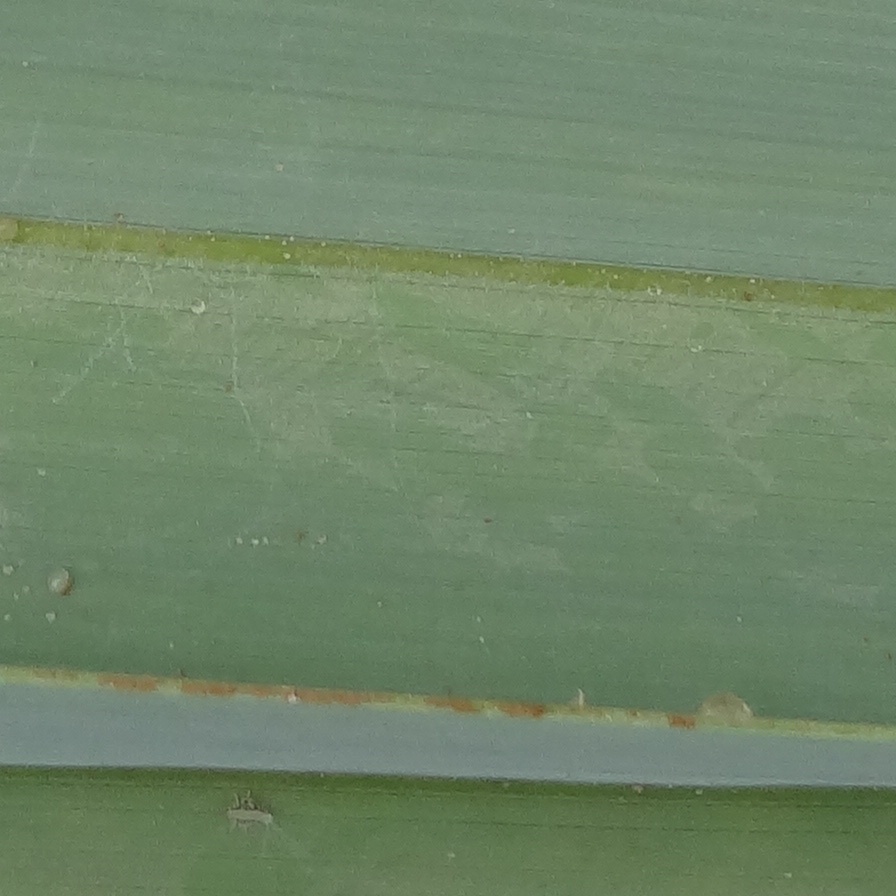
Label: Dubas